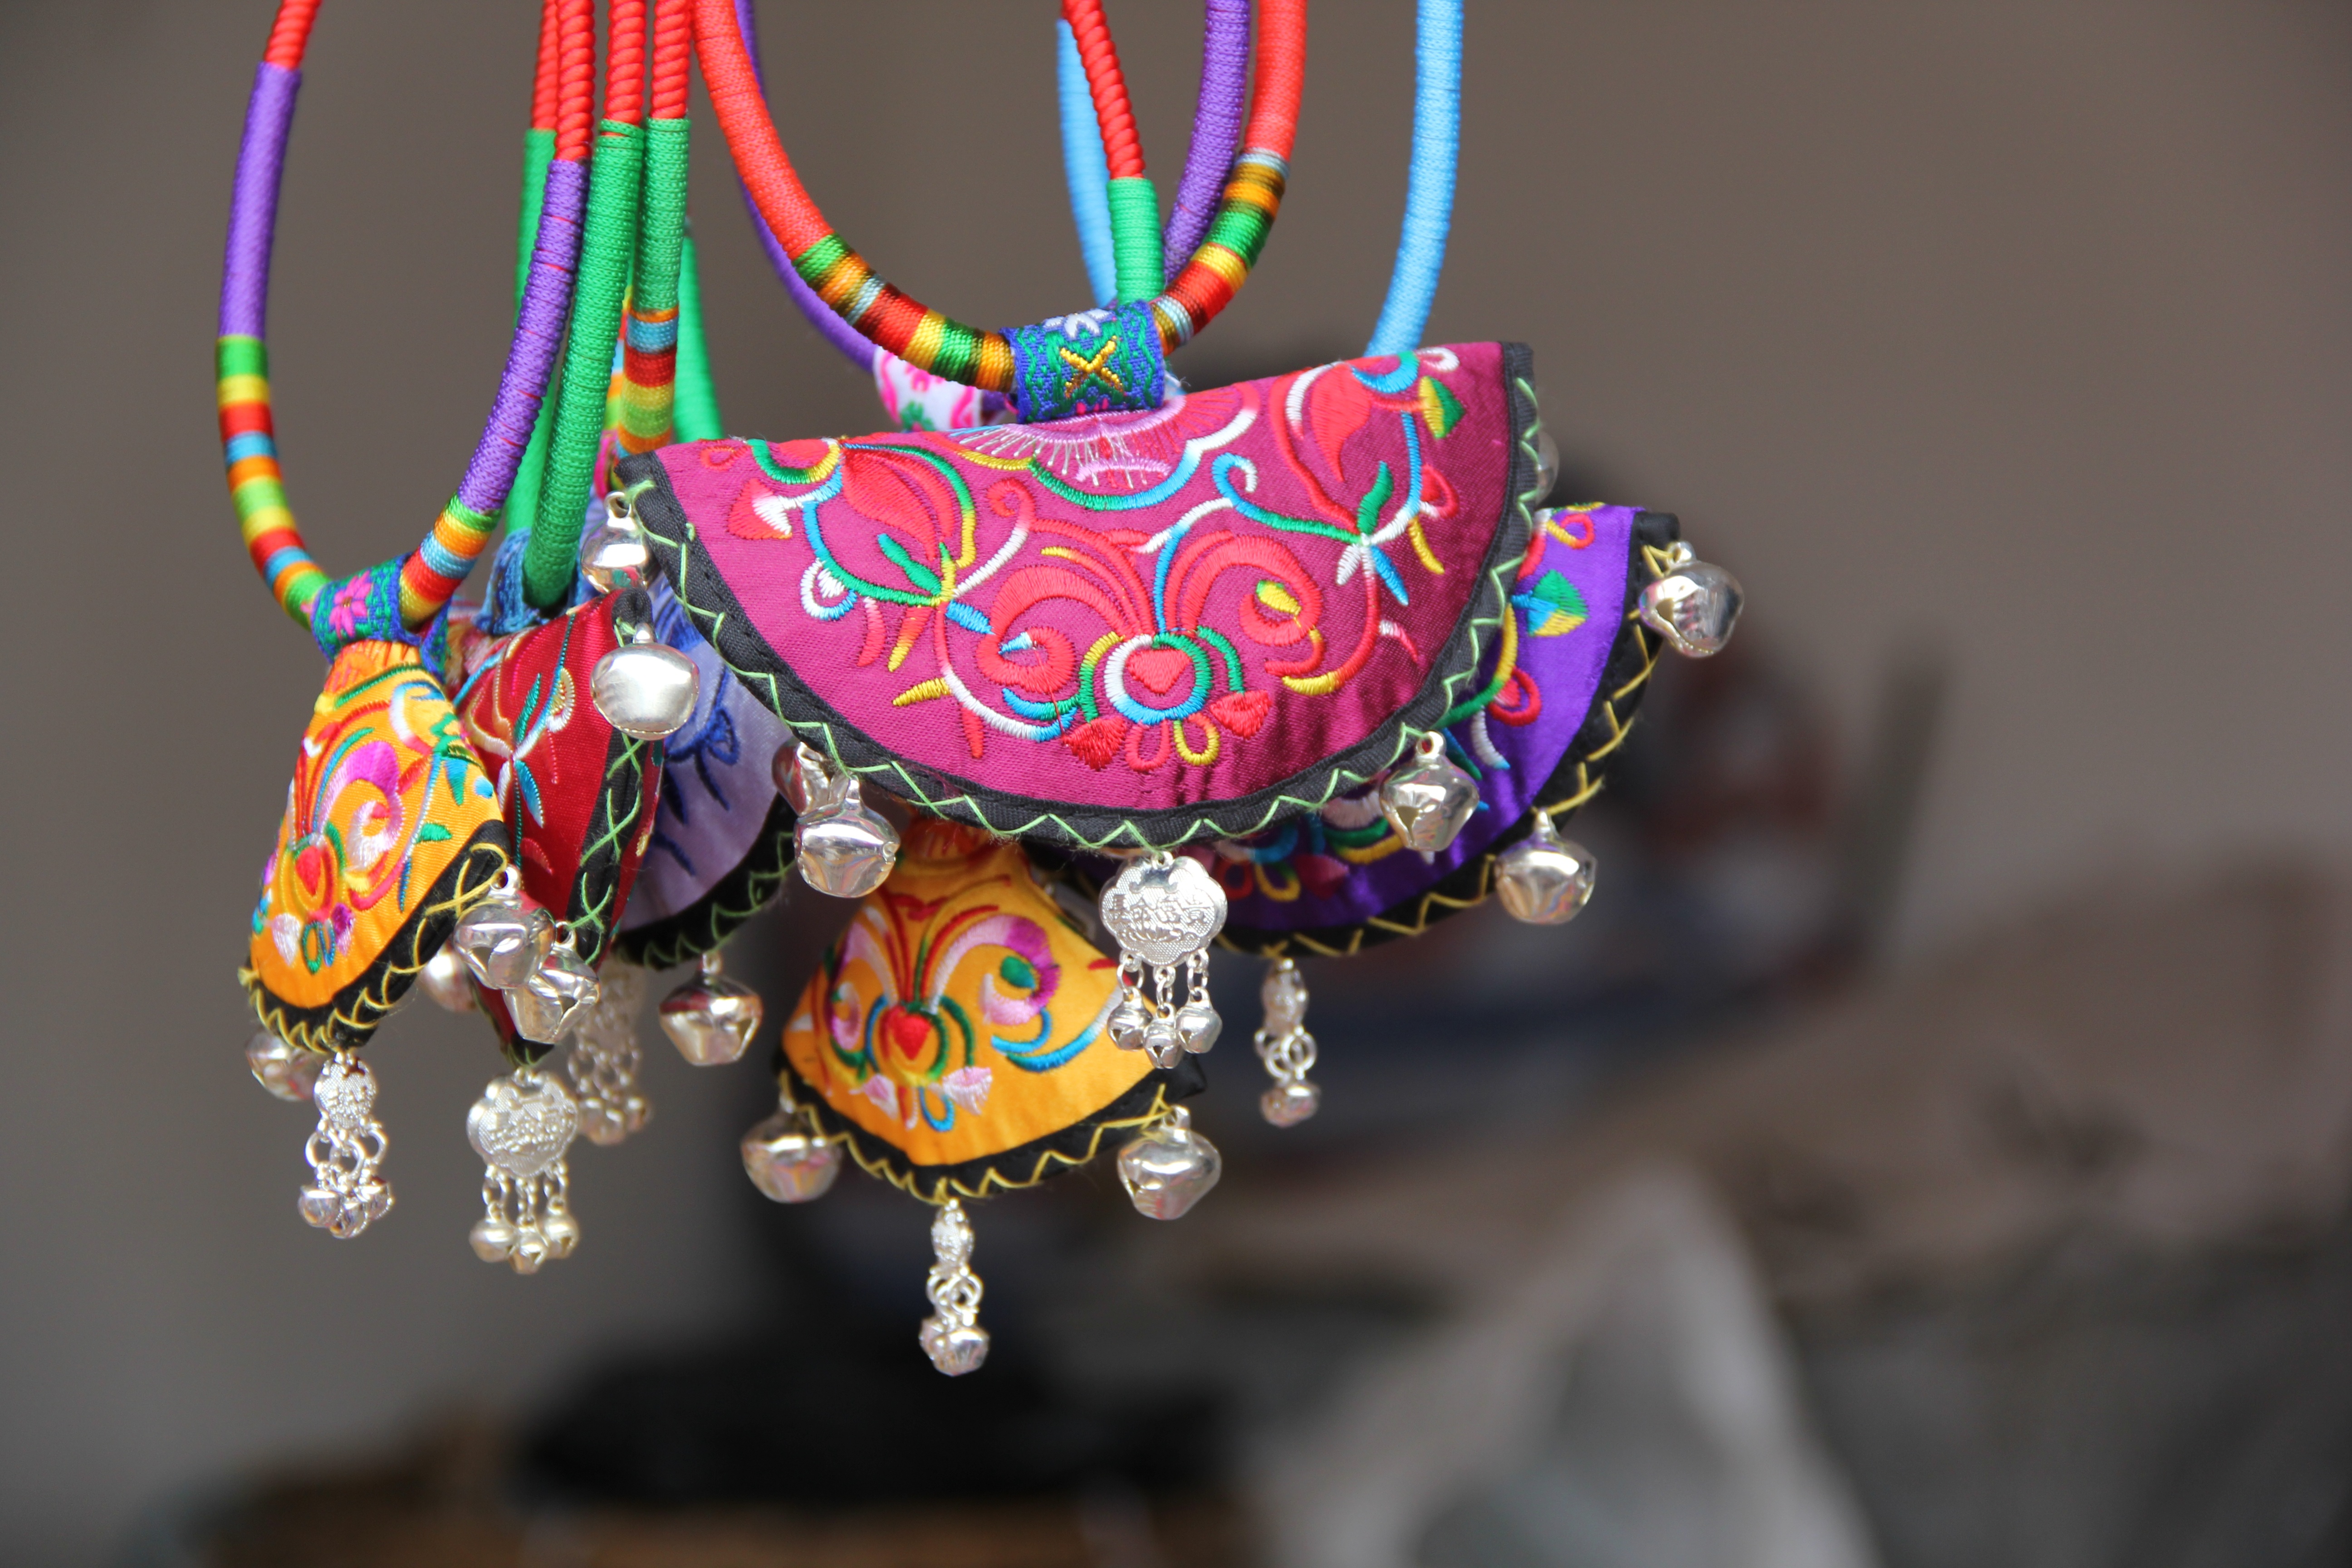
flower, colorful, jewellery, art, local, souvenir, fenghuang, folk, regional, hunan, fashion accessory, national characteristics